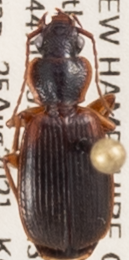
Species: Cymindis cribricollis
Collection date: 2021-08-25
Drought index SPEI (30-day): -0.386
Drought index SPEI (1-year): -0.944
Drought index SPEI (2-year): -0.54